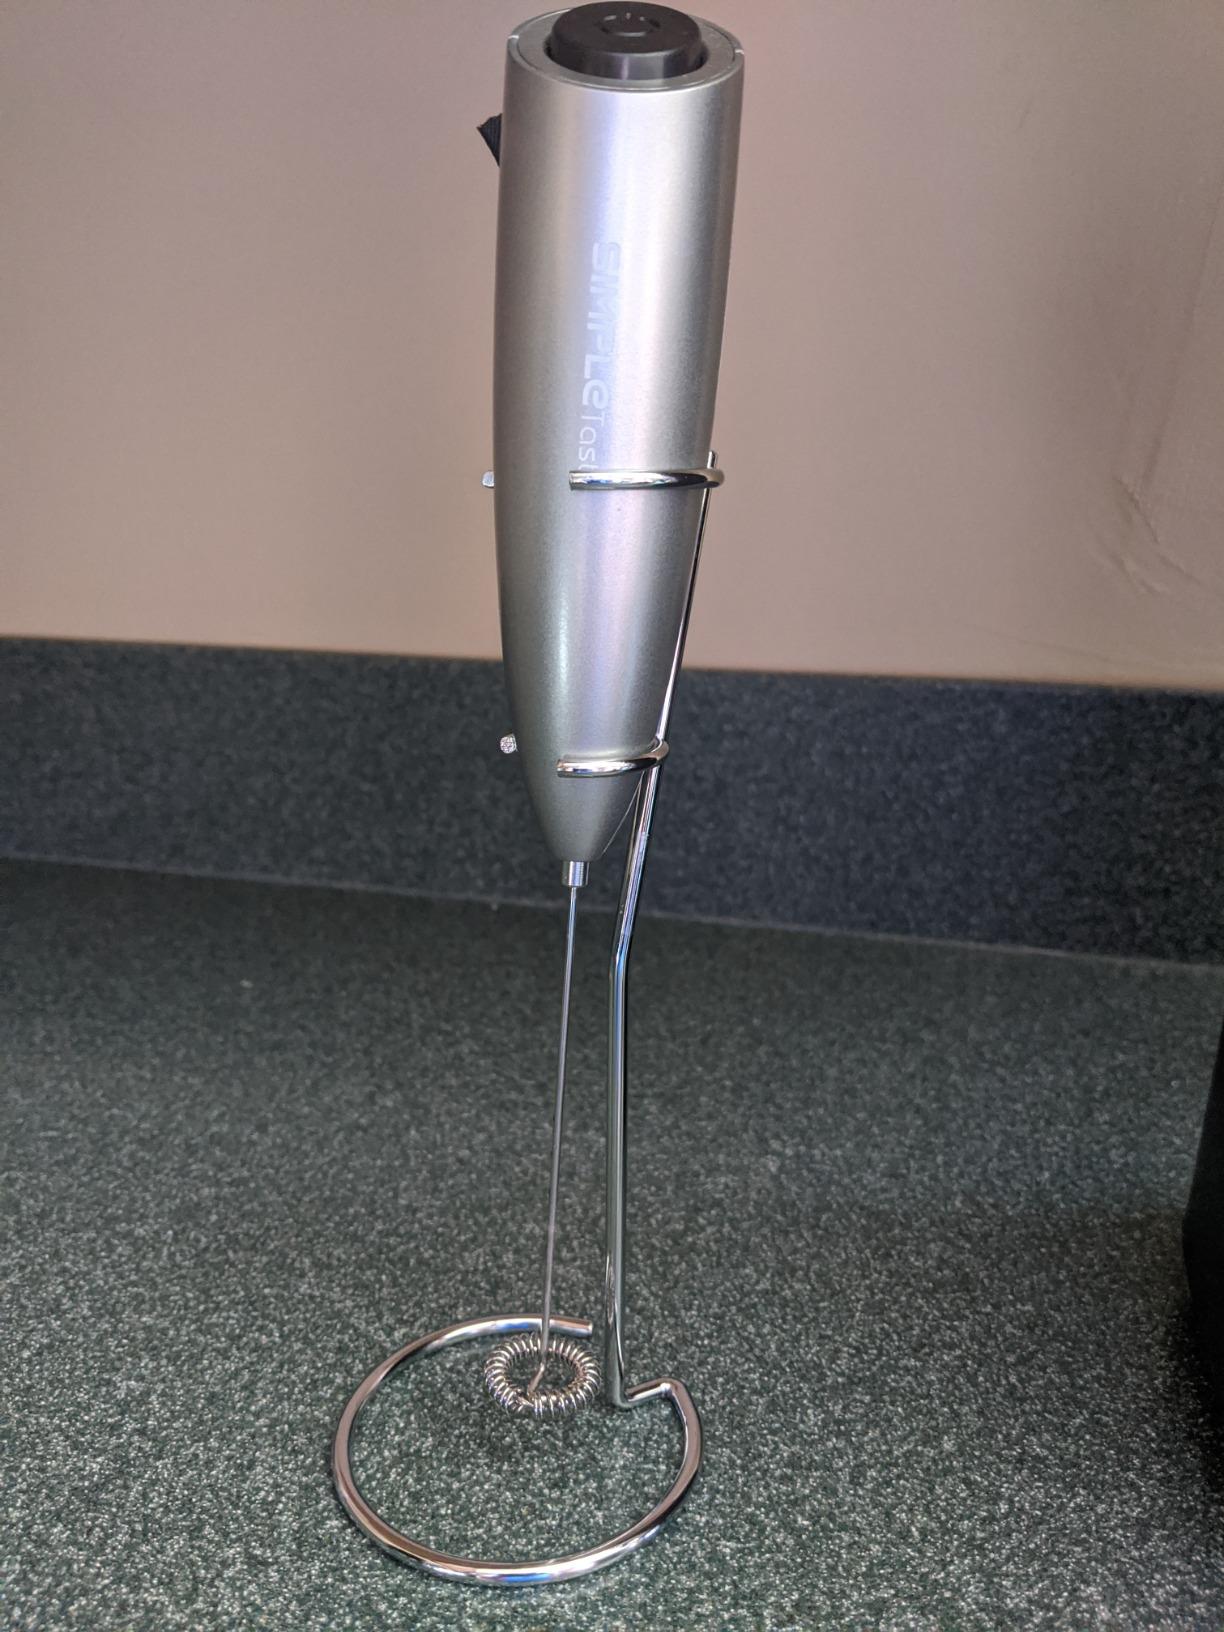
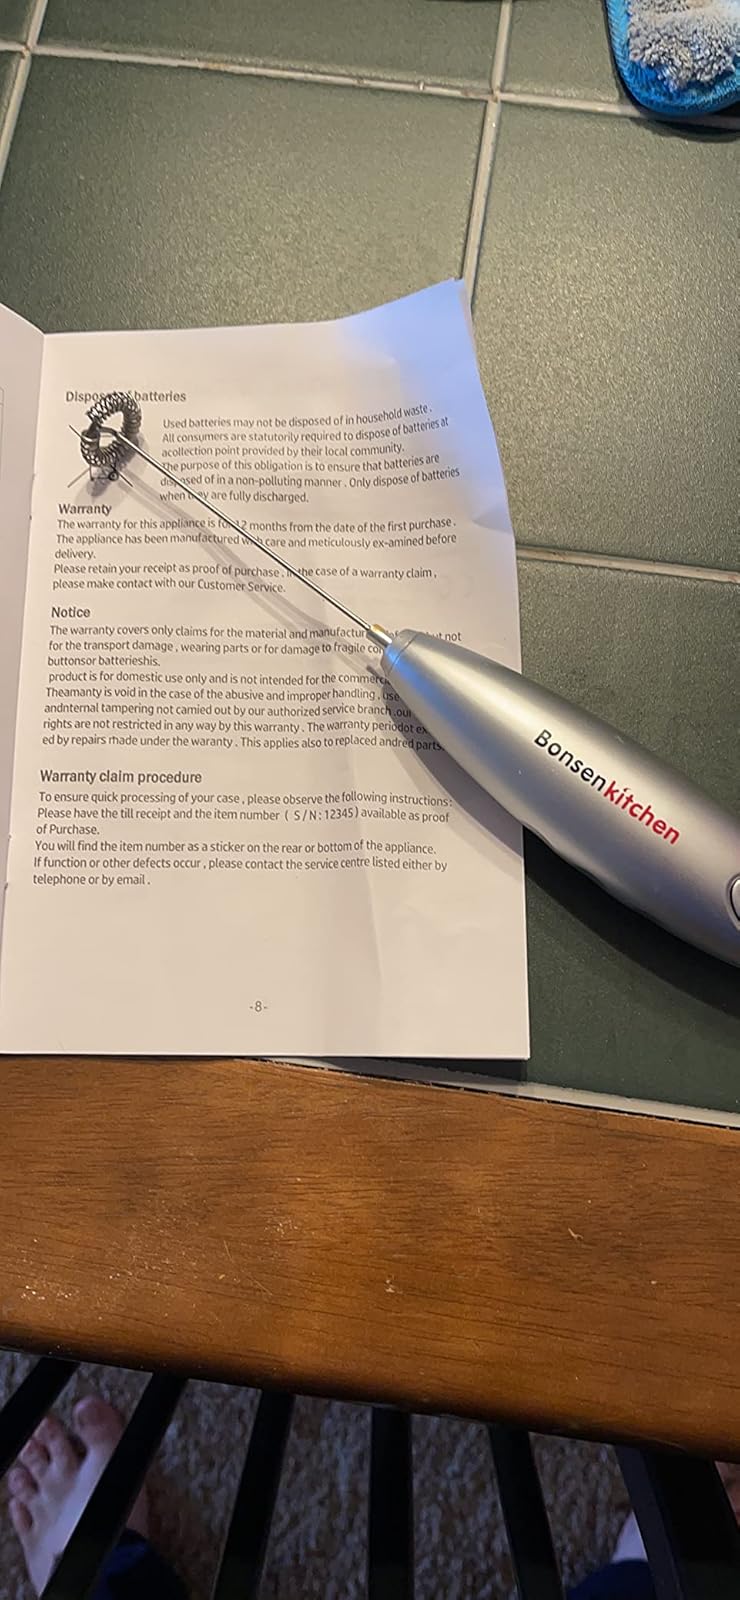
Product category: items_mixer
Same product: no